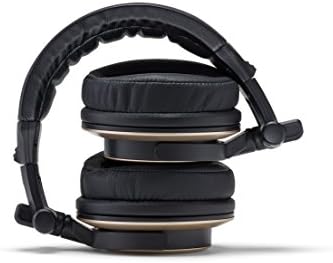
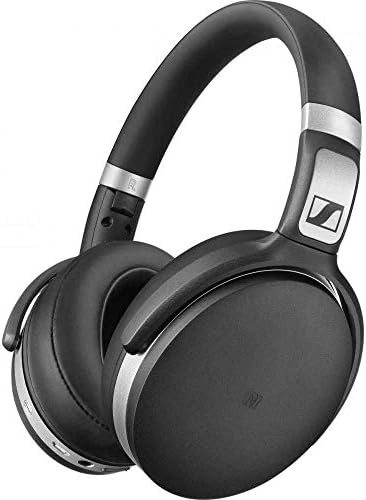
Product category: headphones
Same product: no